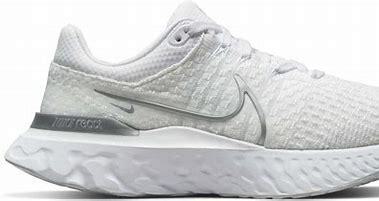
Brand: Nike
Model: React Infinity Run Flyknit